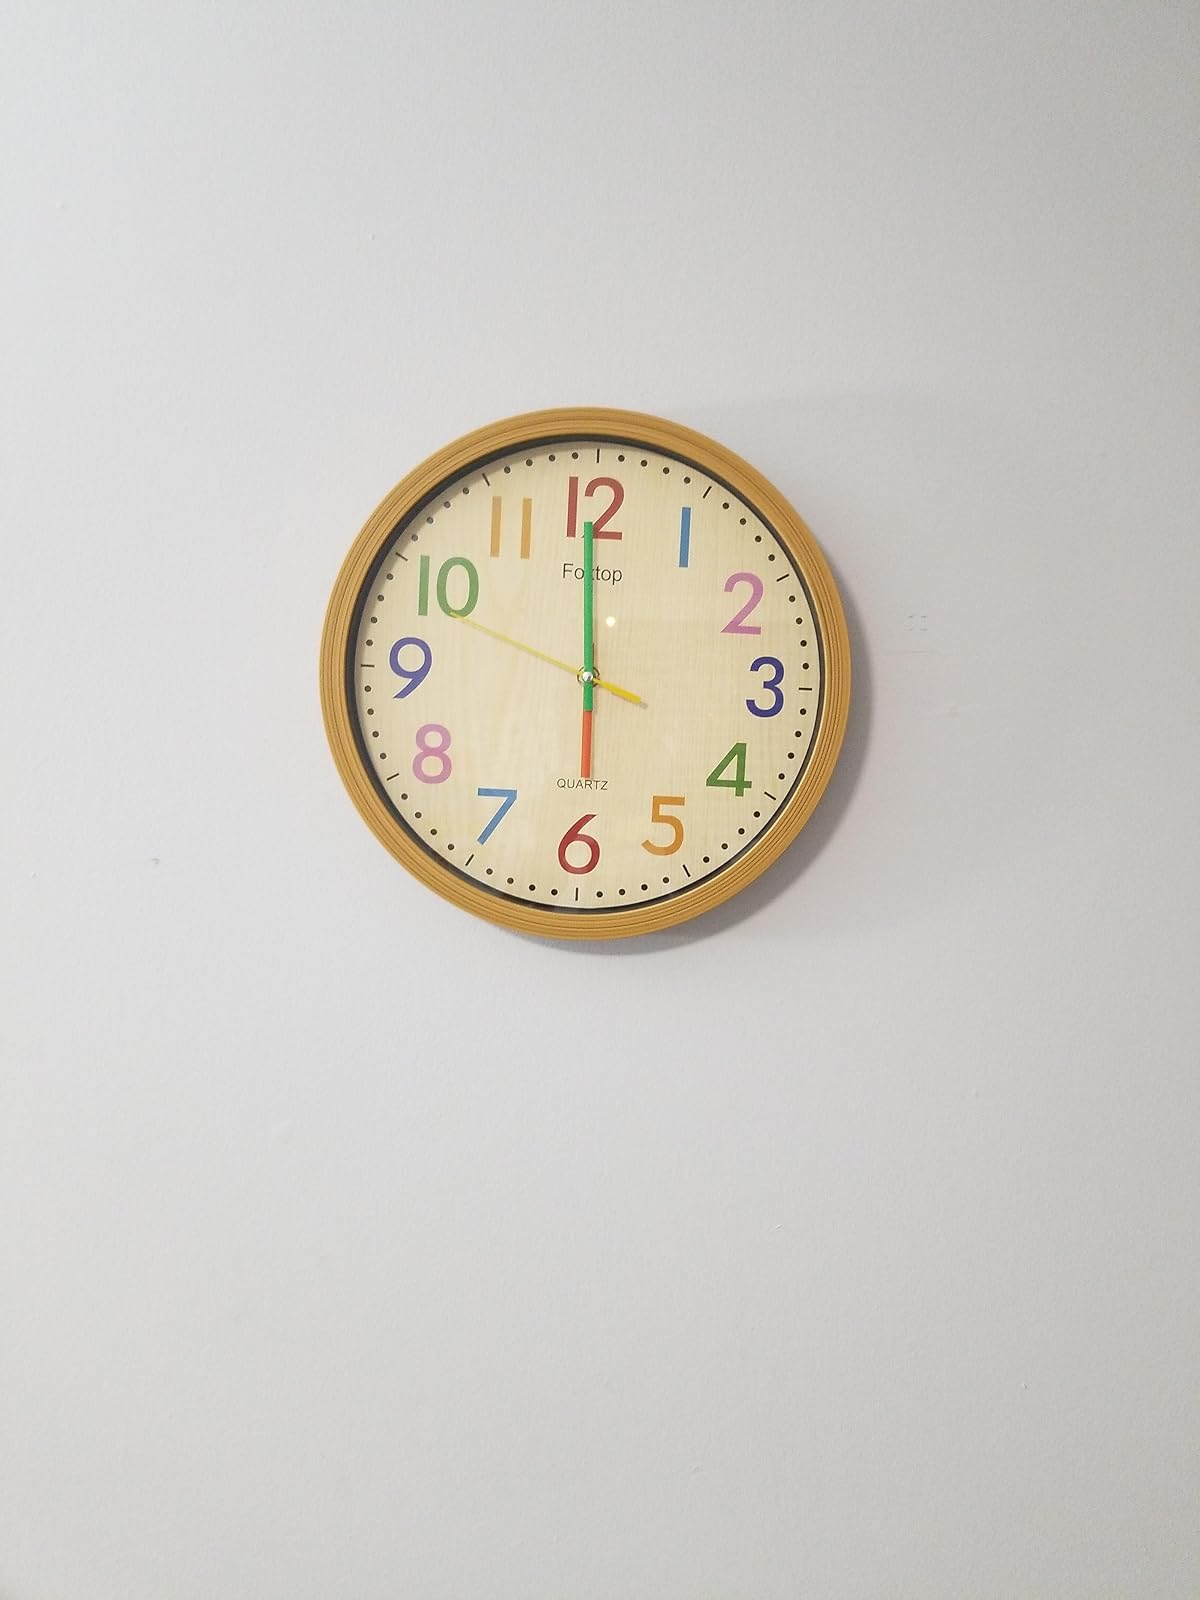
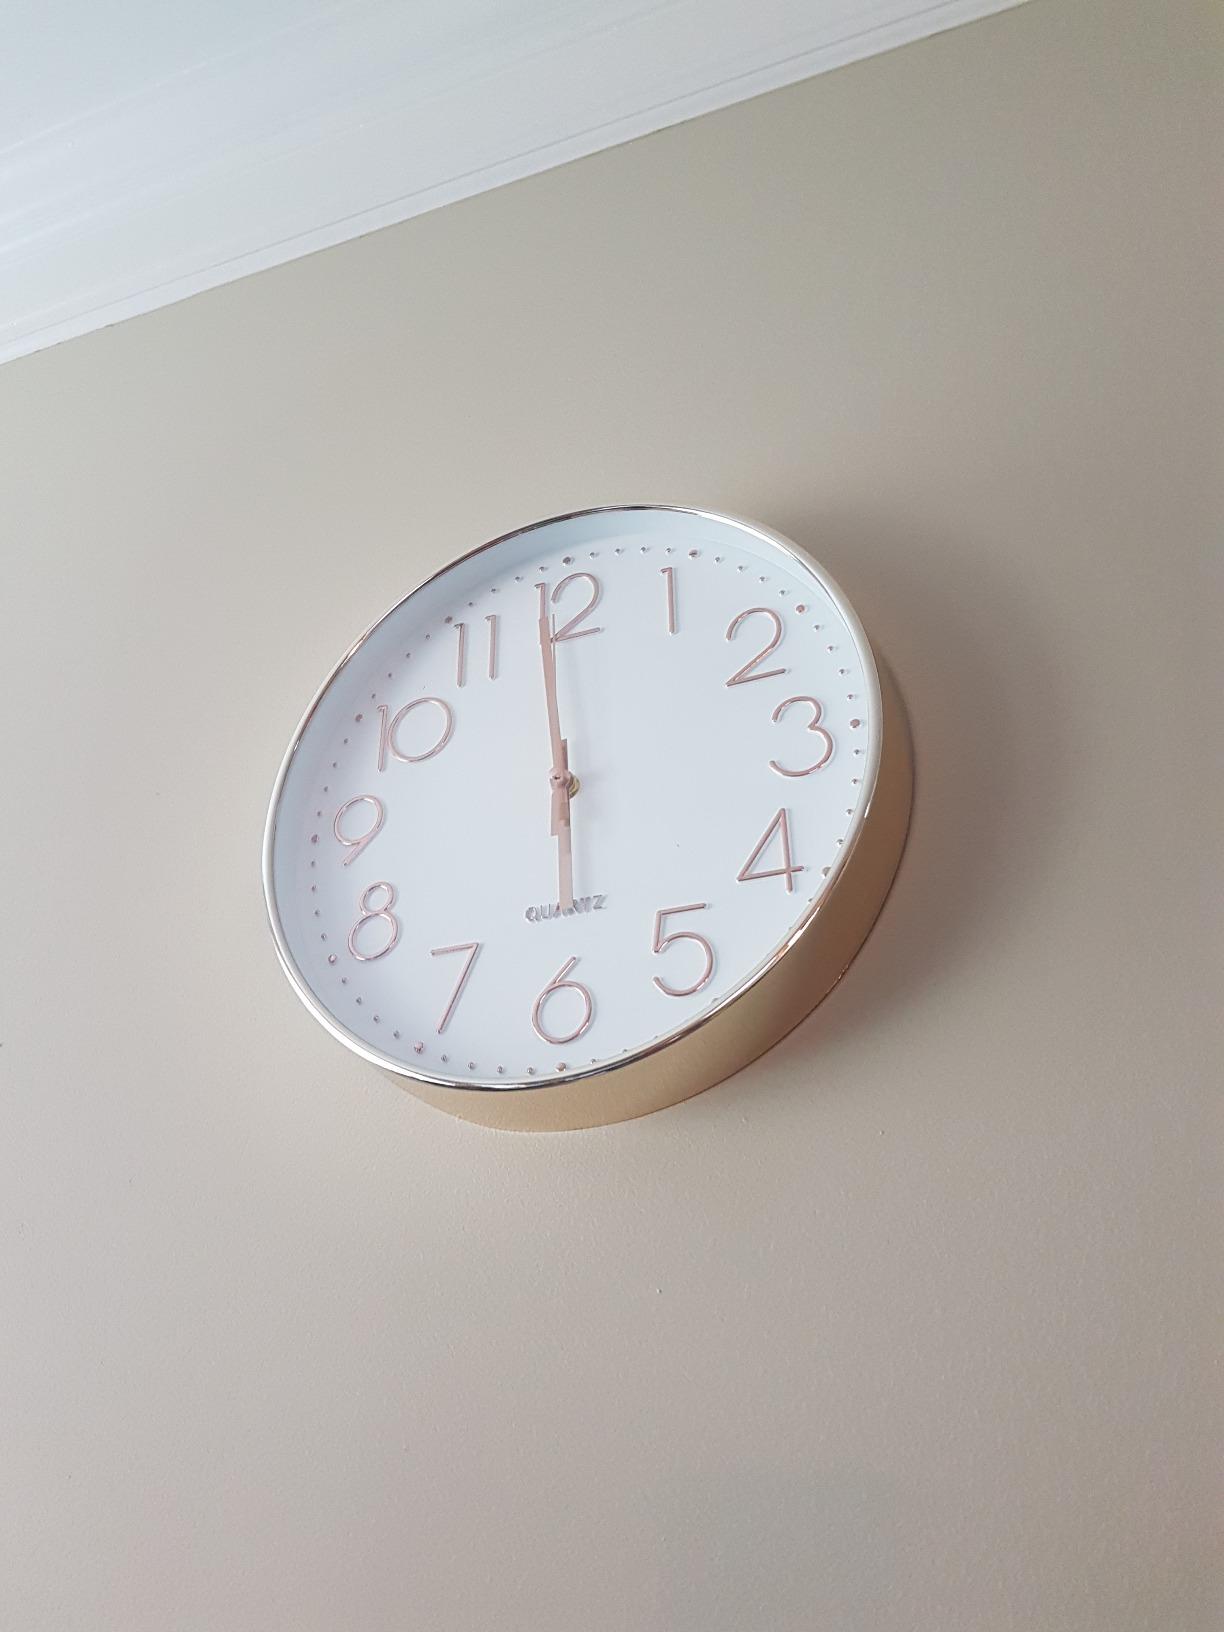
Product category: clock
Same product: no